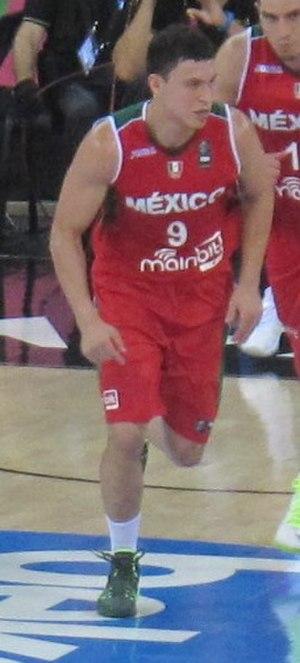
Francisco "Pako" Javier Cruz Saldívar, né le 3 octobre 1989, à Nogales au Mexique, est un joueur mexicain de basket-ball. Il évolue aux postes d'arrière et d'ailier.